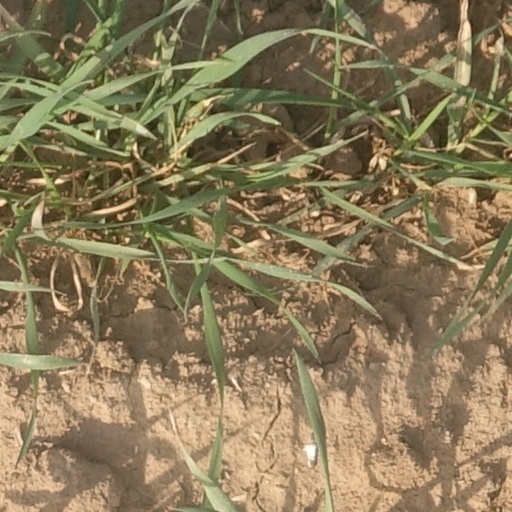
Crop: wheat